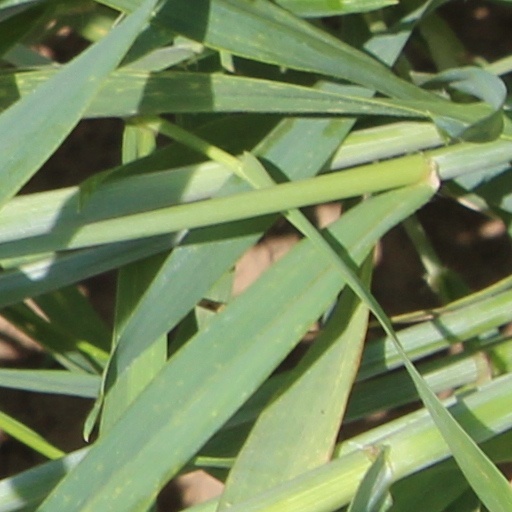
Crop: wheat